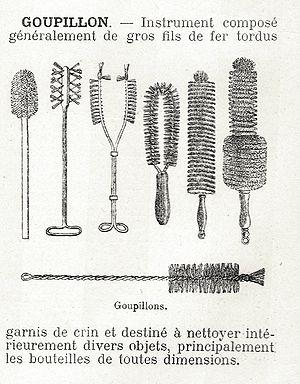
Le mot goupillon peut avoir des sens divers :
Un écouvillon ou goupillon est un type de brosse à manche, à tête souvent cylindrique, qui sert à nettoyer les bouteilles, les pots, le four à pain, etc.